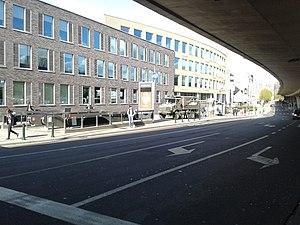
Présence militaire à l'entrée de la station de métro Herrmann-Debroux à Auderghem (Bruxelles).